Milesia virginiensis

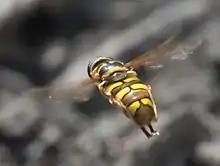
Yellowjacket hover fly, "Milesia virginiensis"

United States, Ontario, Canada, Mexico